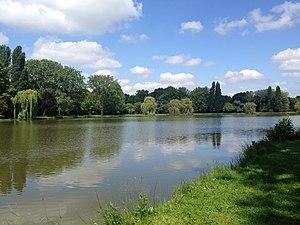
Etang de Choisel à Châteaubriant